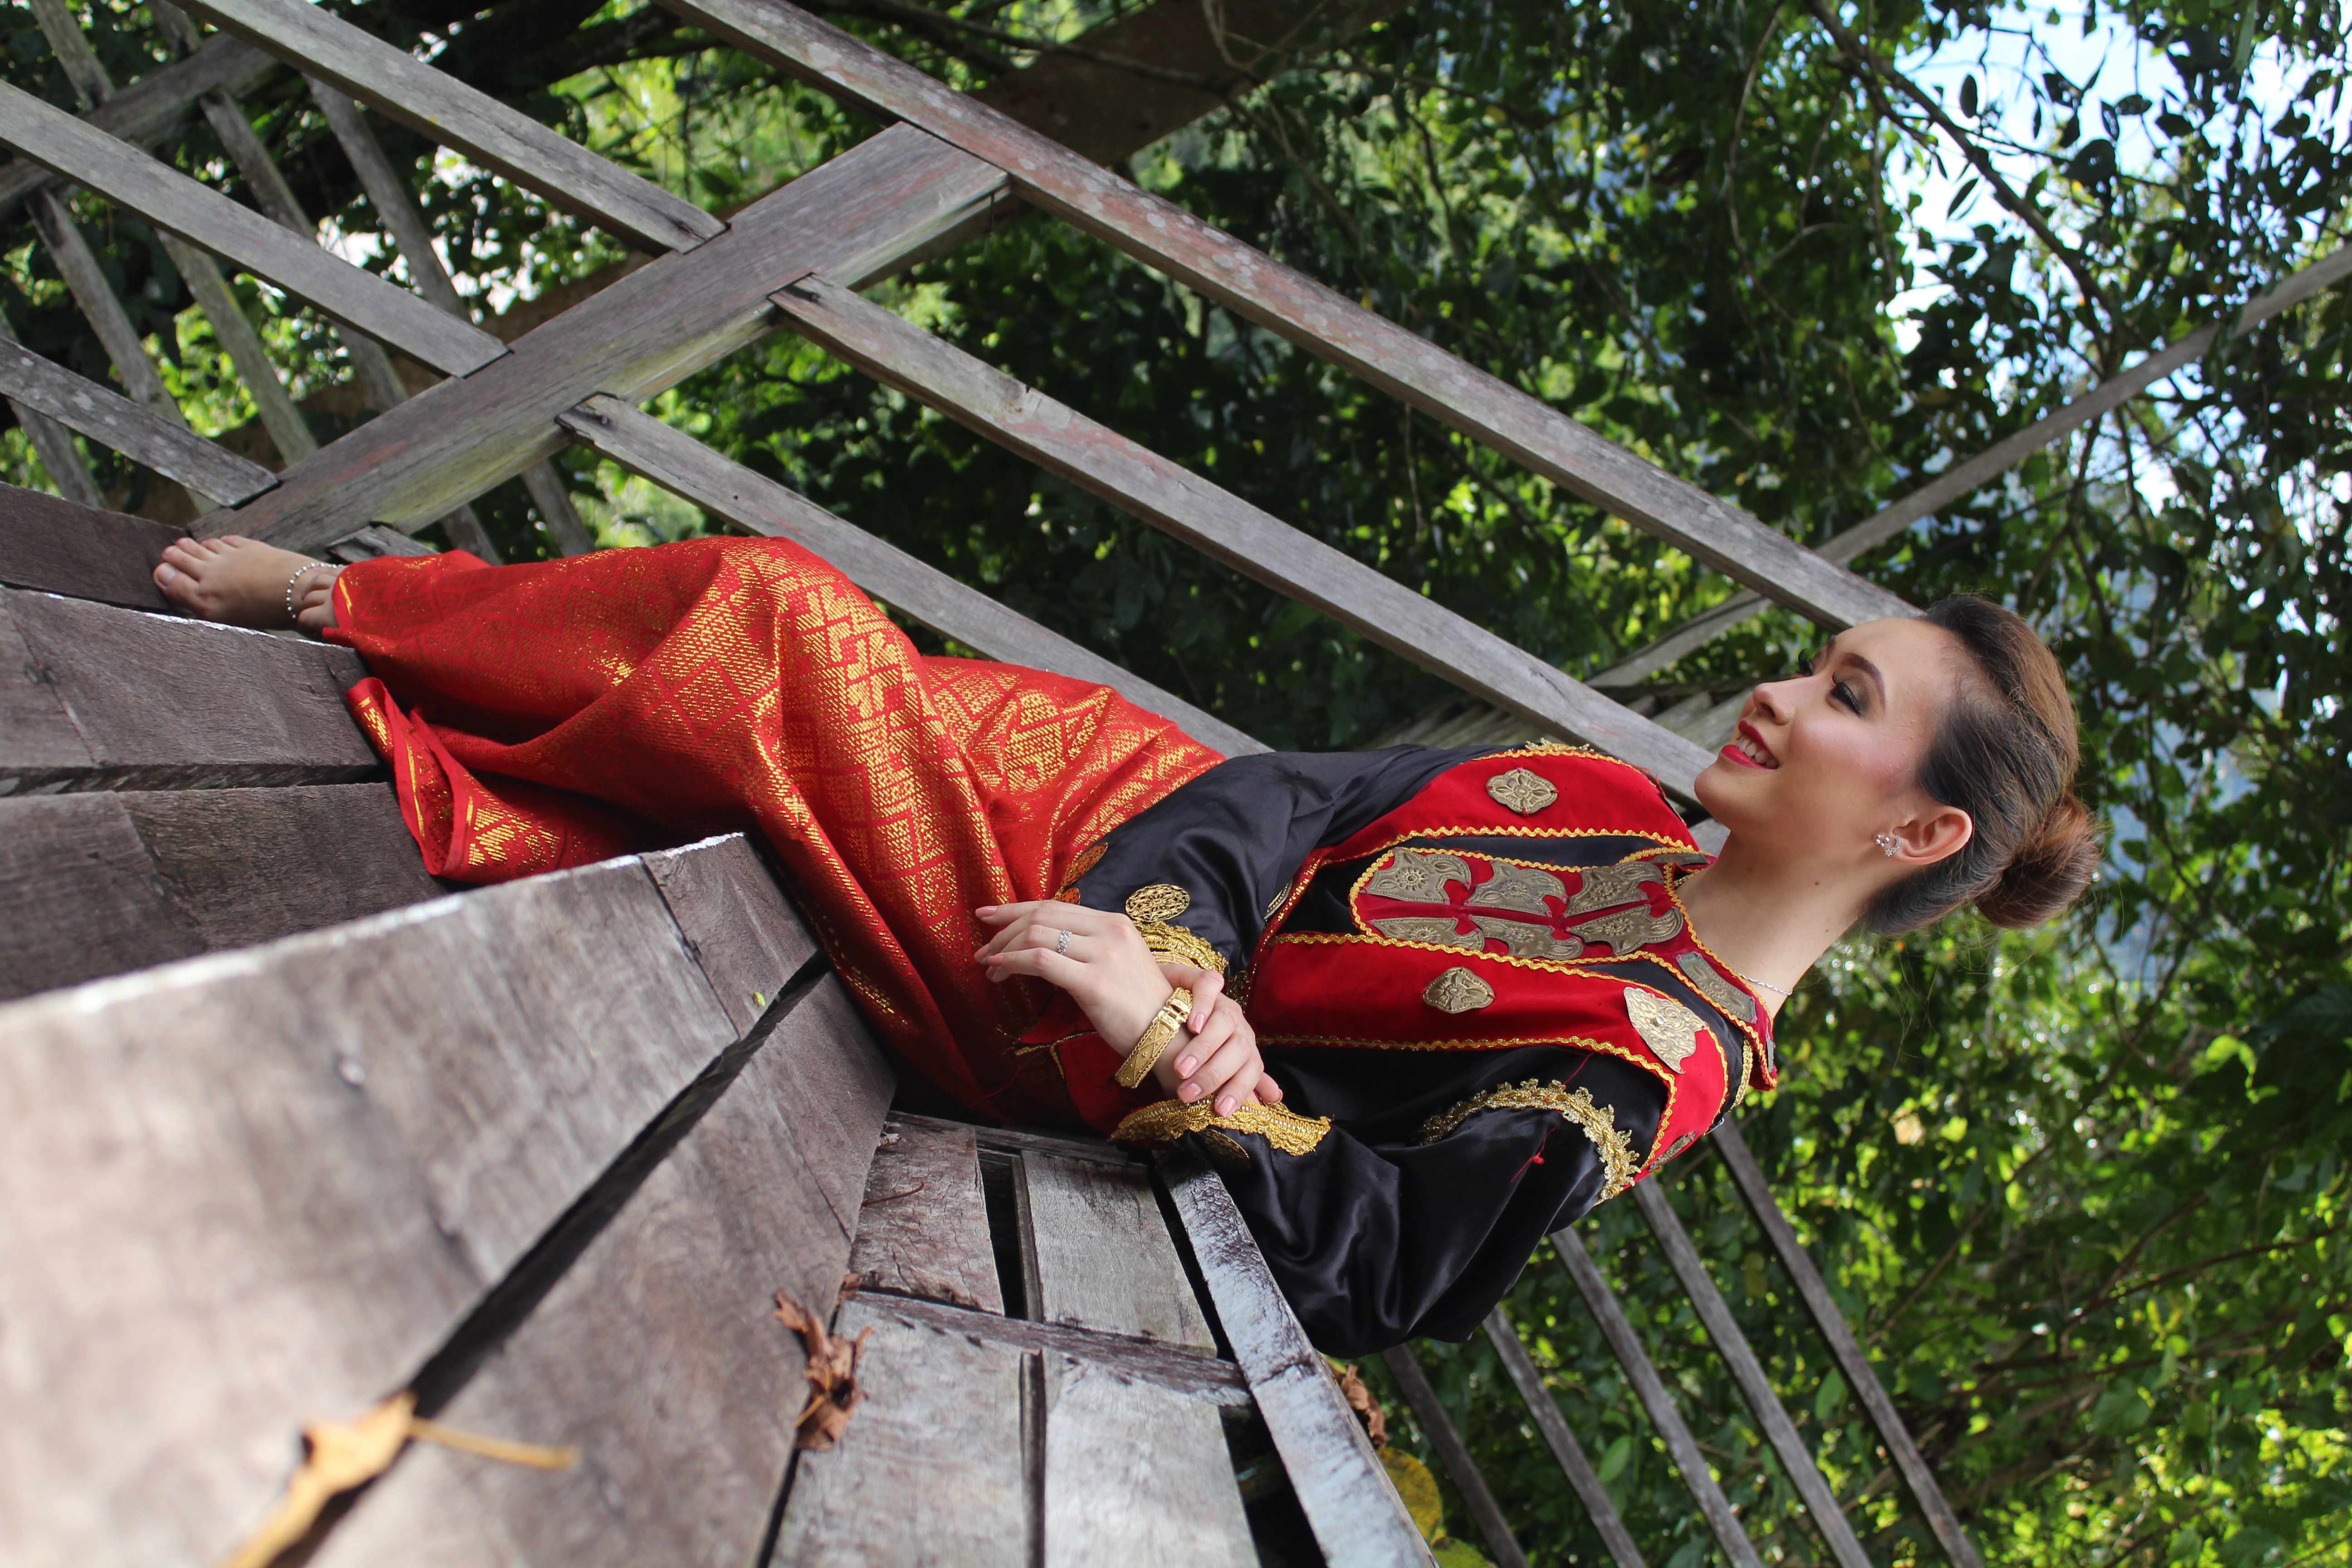
sarawak, female model, traditional costume, posing, tradition, borneo, red, tree, plant, fun, recreation, girl, leisure, grass, adventure